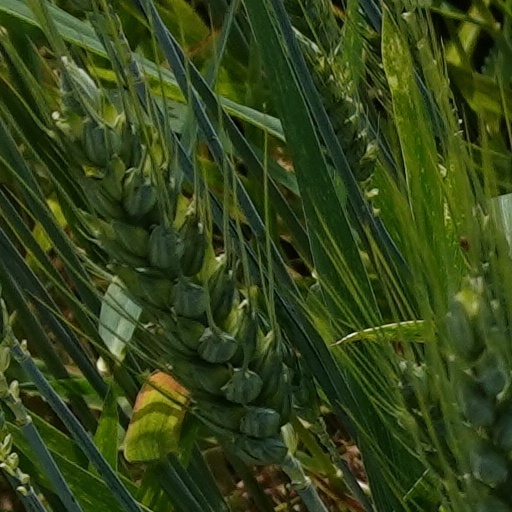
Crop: wheat